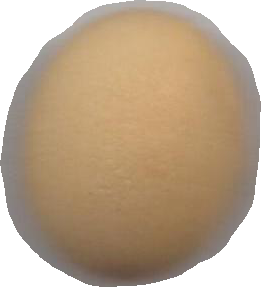
Variety: Dega